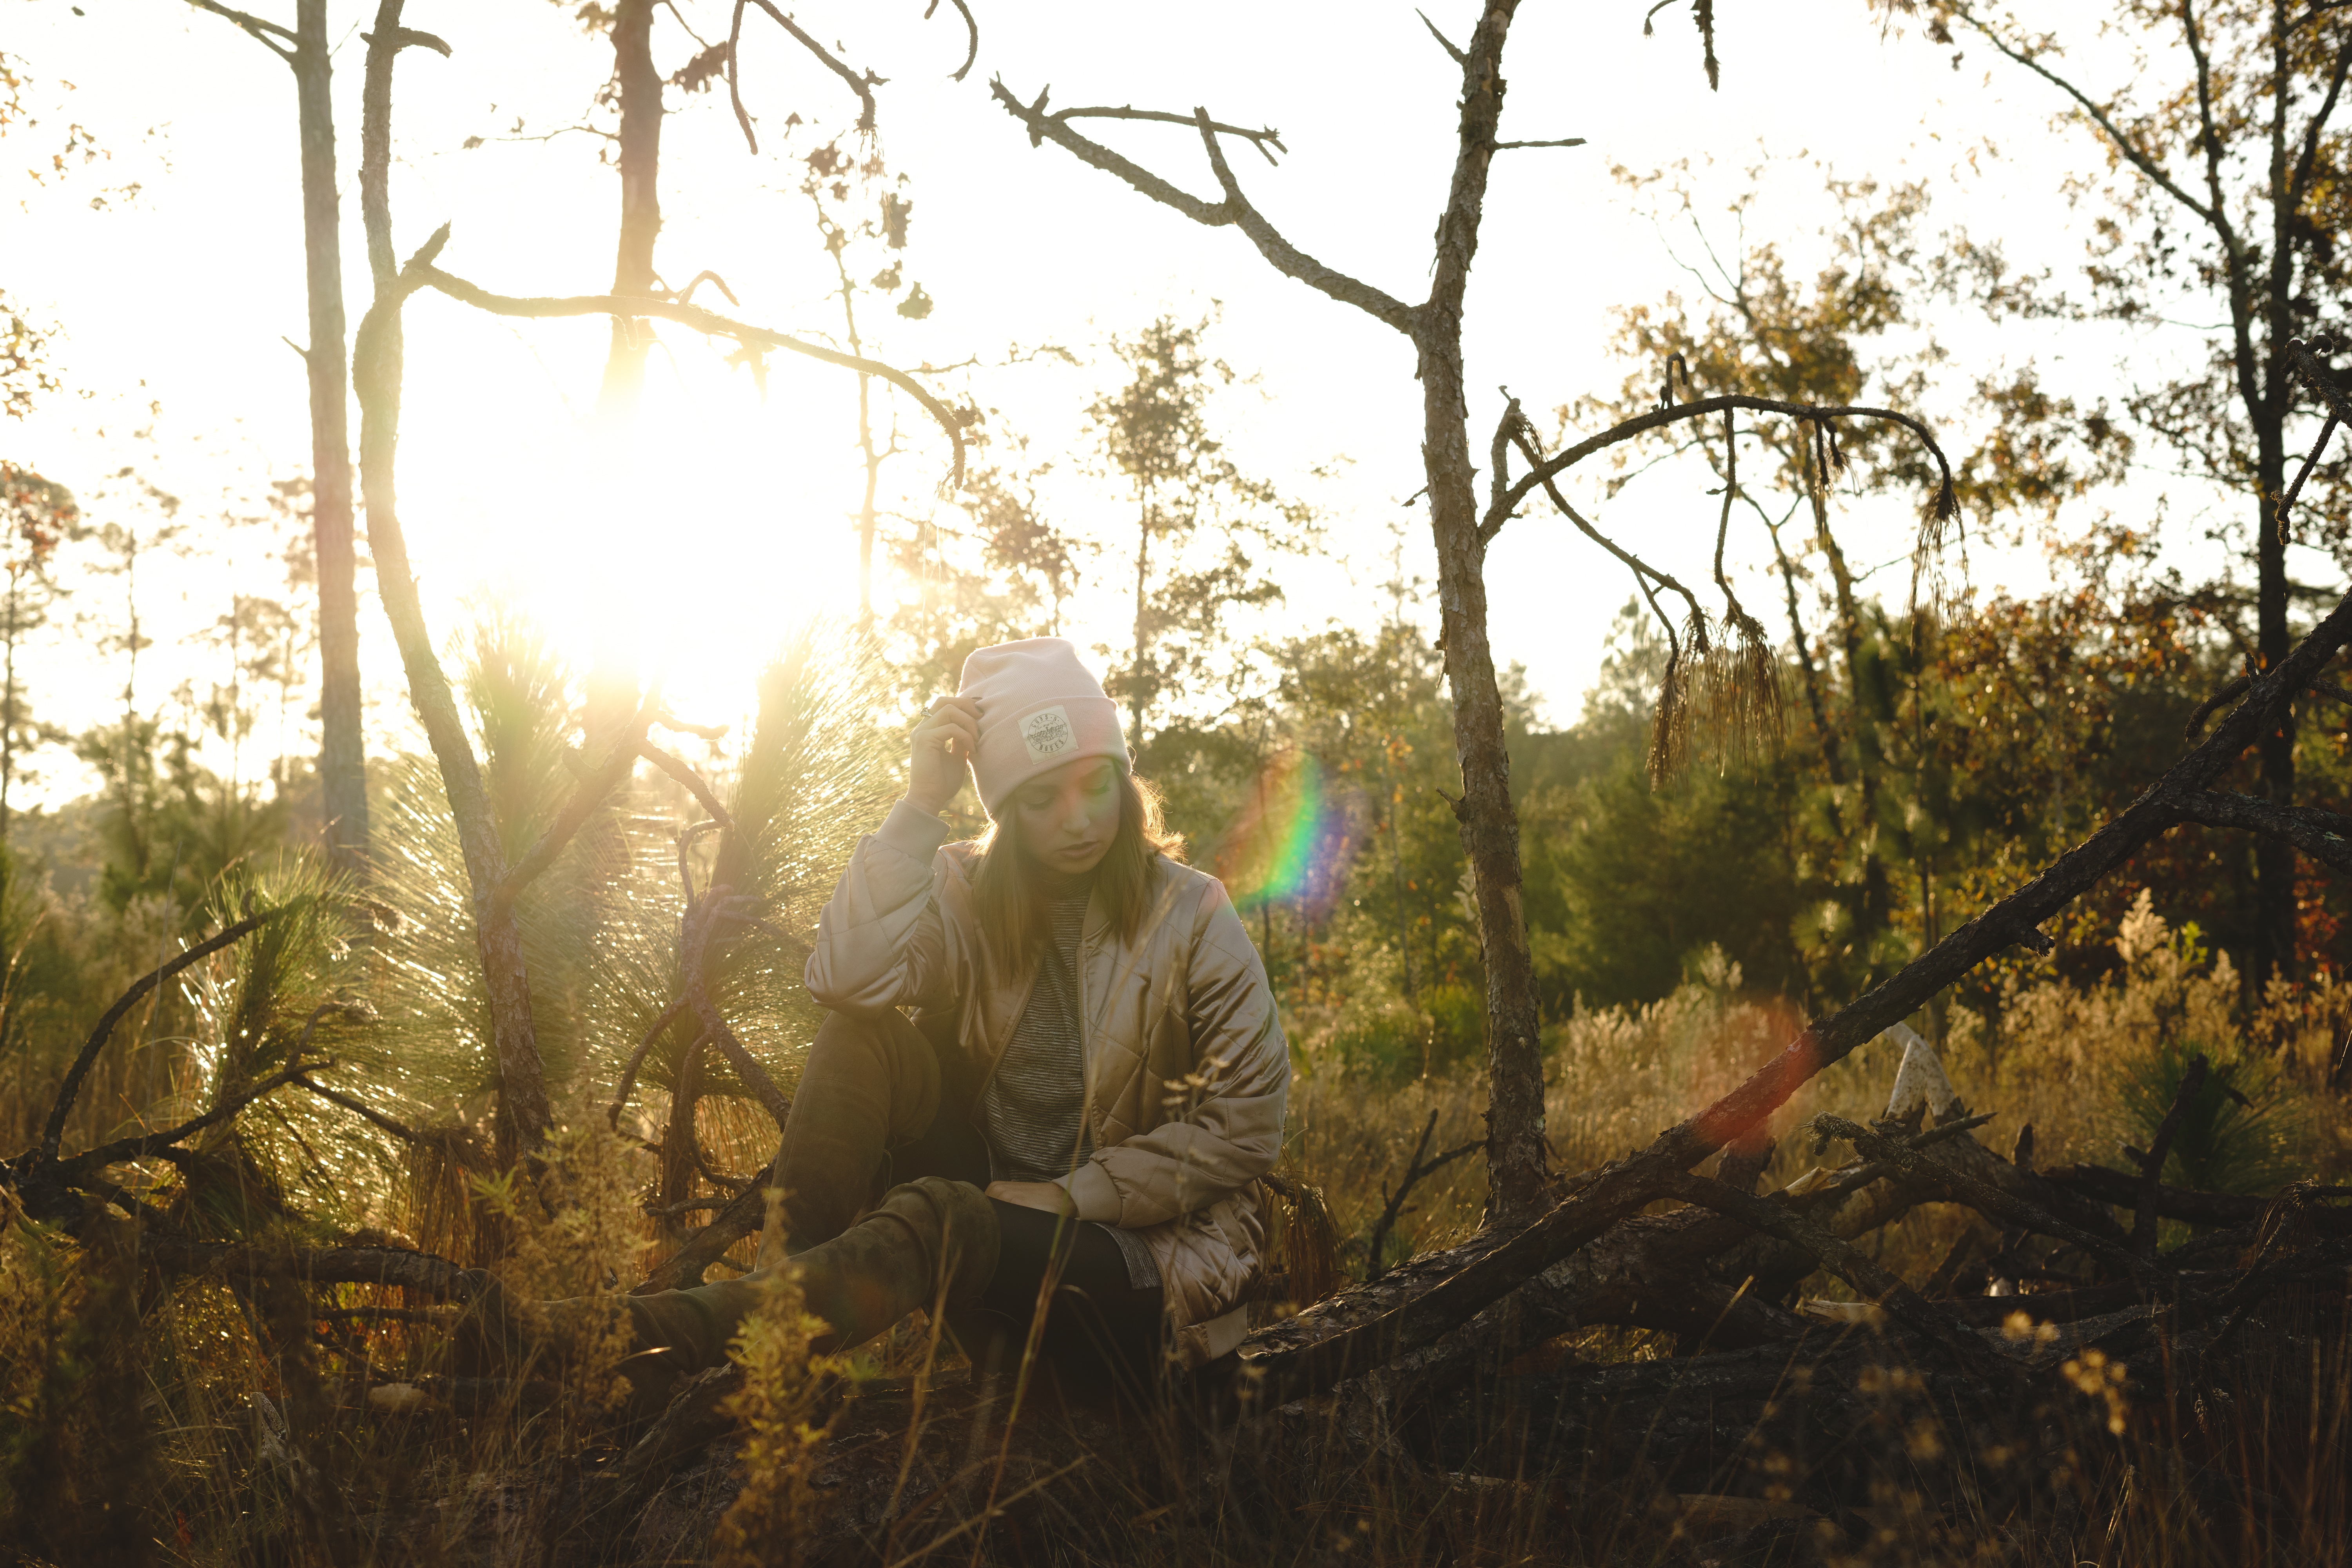
tree, nature, forest, wilderness, sunlight, morning, leaf, autumn, season, woodland, habitat, natural environment